Flesland Air Station

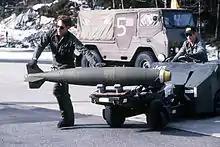
A Mark 82 bomb on a bomb loader during an American Cold War exercise at Flesland

The Norwegian High Command and the United States Air Force agreed on 29 May 1974 that there would be established nine collocated operating bases (COB) in Norway, including Flesland. This involved establishing nine air stations which in case of crisis and war could act as forward operating bases for about six hundred US aircraft. In addition to ground support for the aircraft and crew, it involved the stationing of spare parts, ammunition and fuel. The COBs were completed in 1985. By 1993 the US was no longer interested in them and Flesland lost this status from 1994.